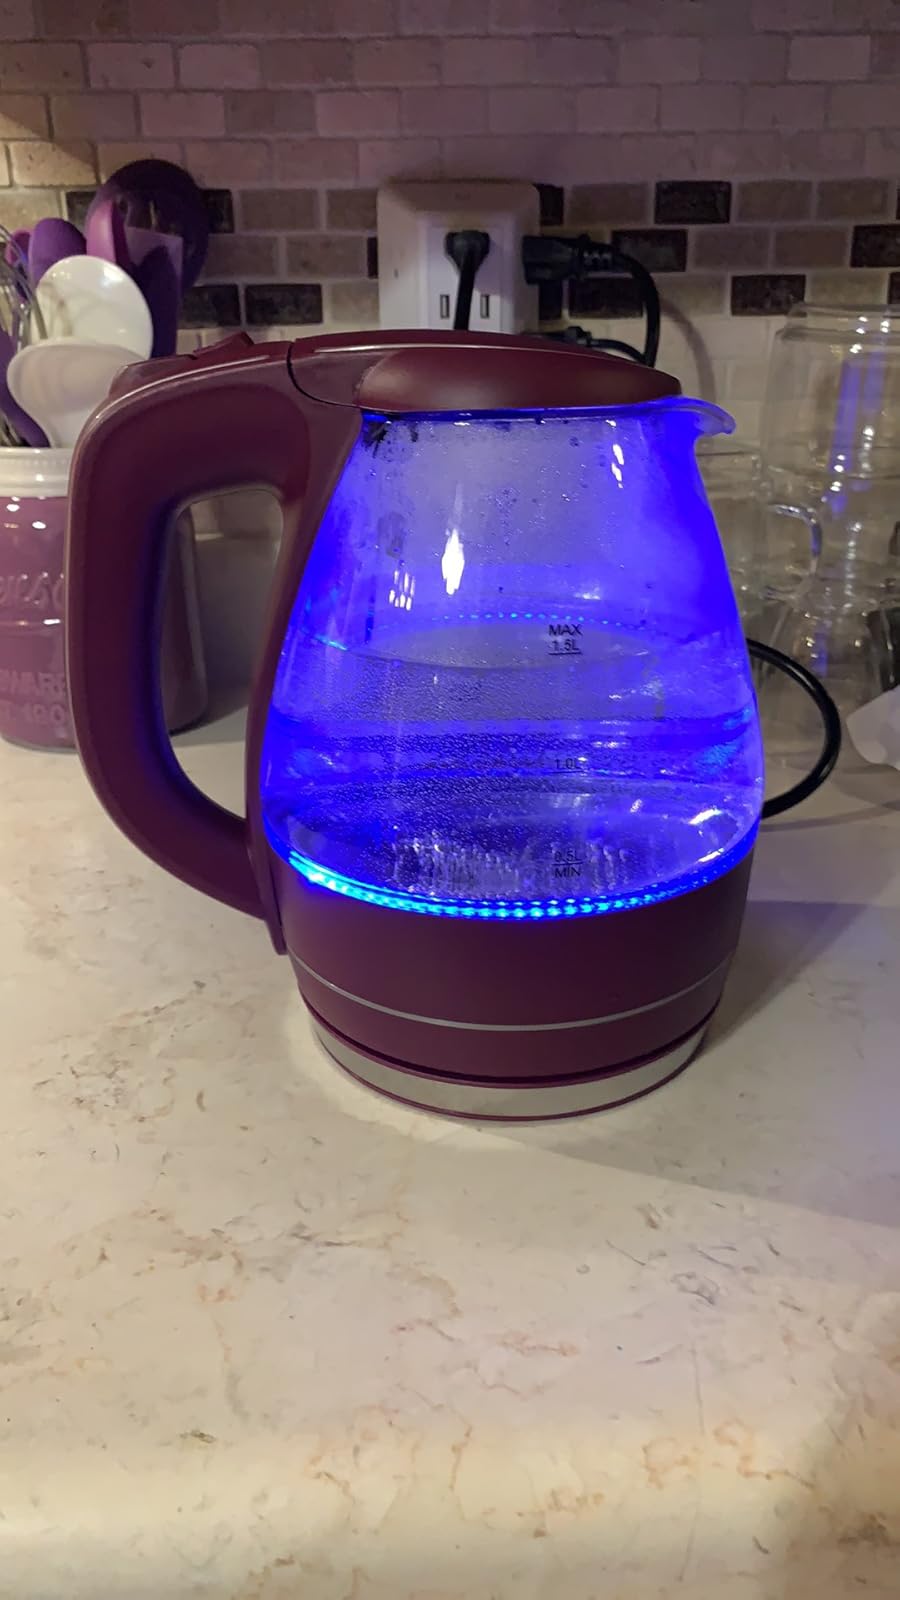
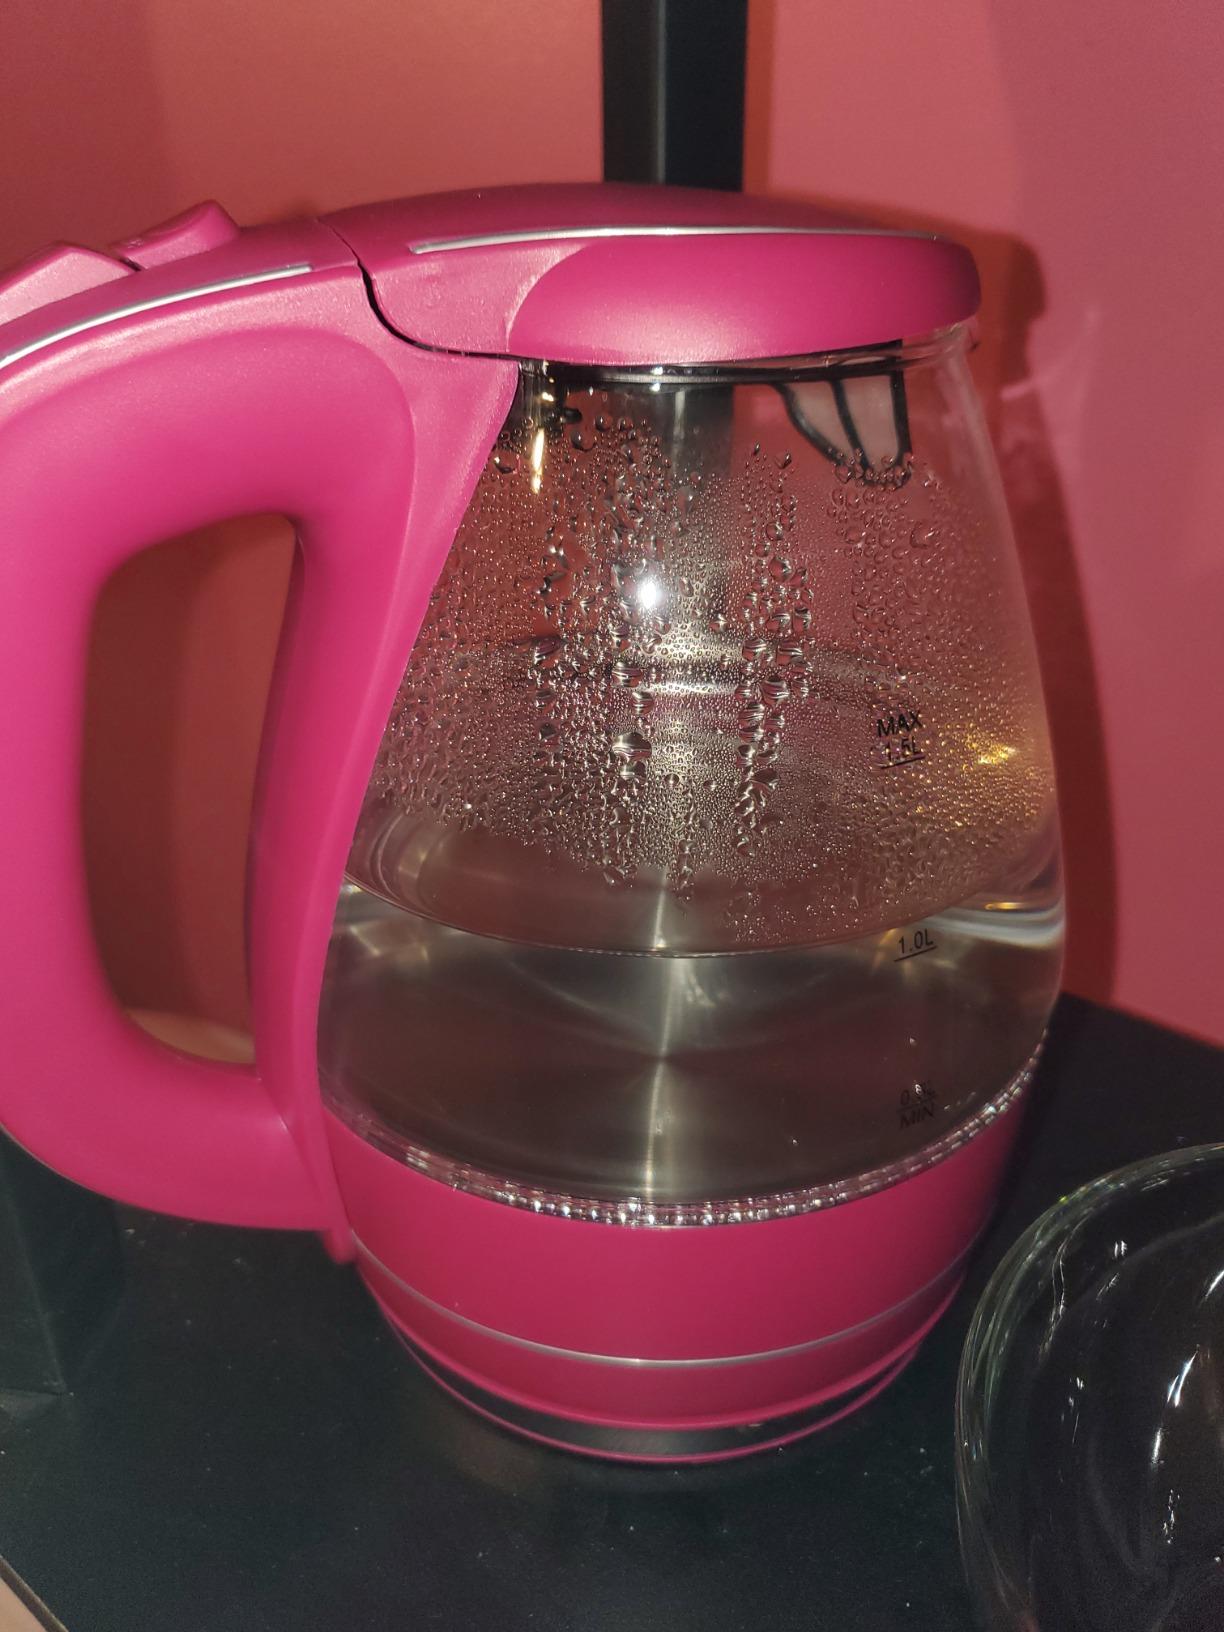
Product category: items_kettle
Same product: no